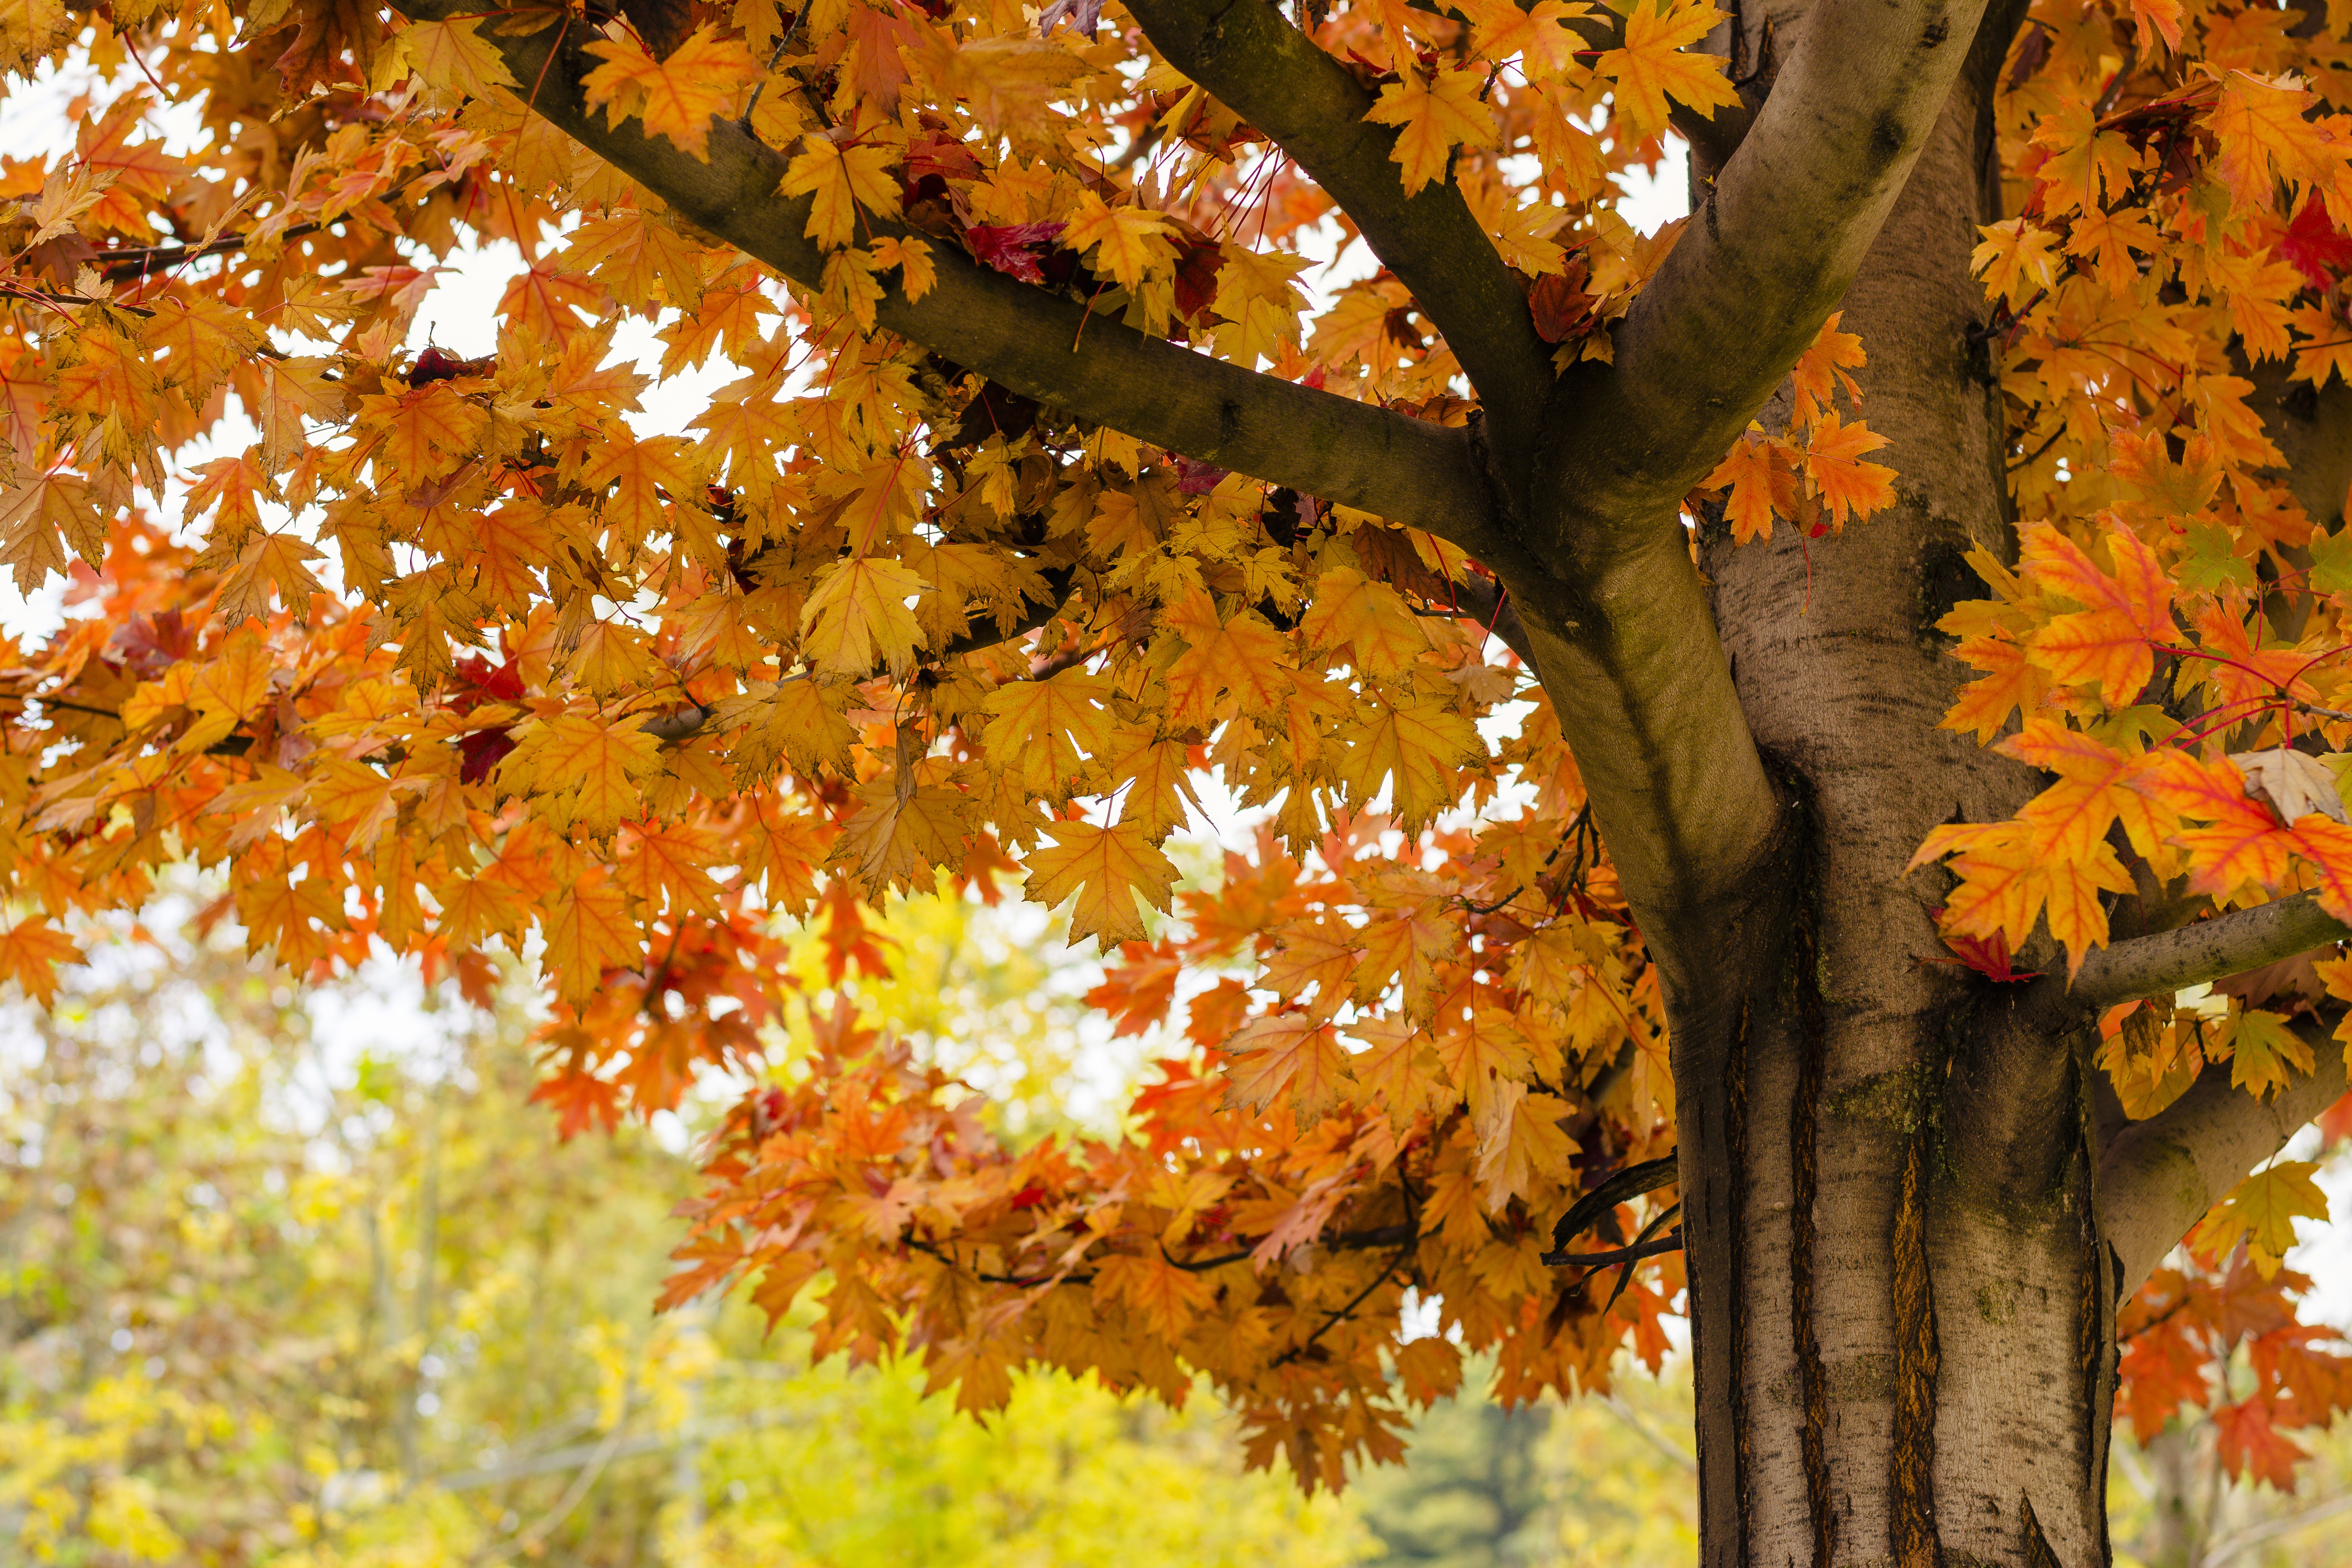
tree, nature, branch, plant, sunlight, leaf, flower, green, produce, autumn, botany, yellow, season, plants, maple tree, maple leaf, leaves, deciduous, red leaf, green leaf, flowering plant, maidenhair tree, bright leaf, woody plant, land plant